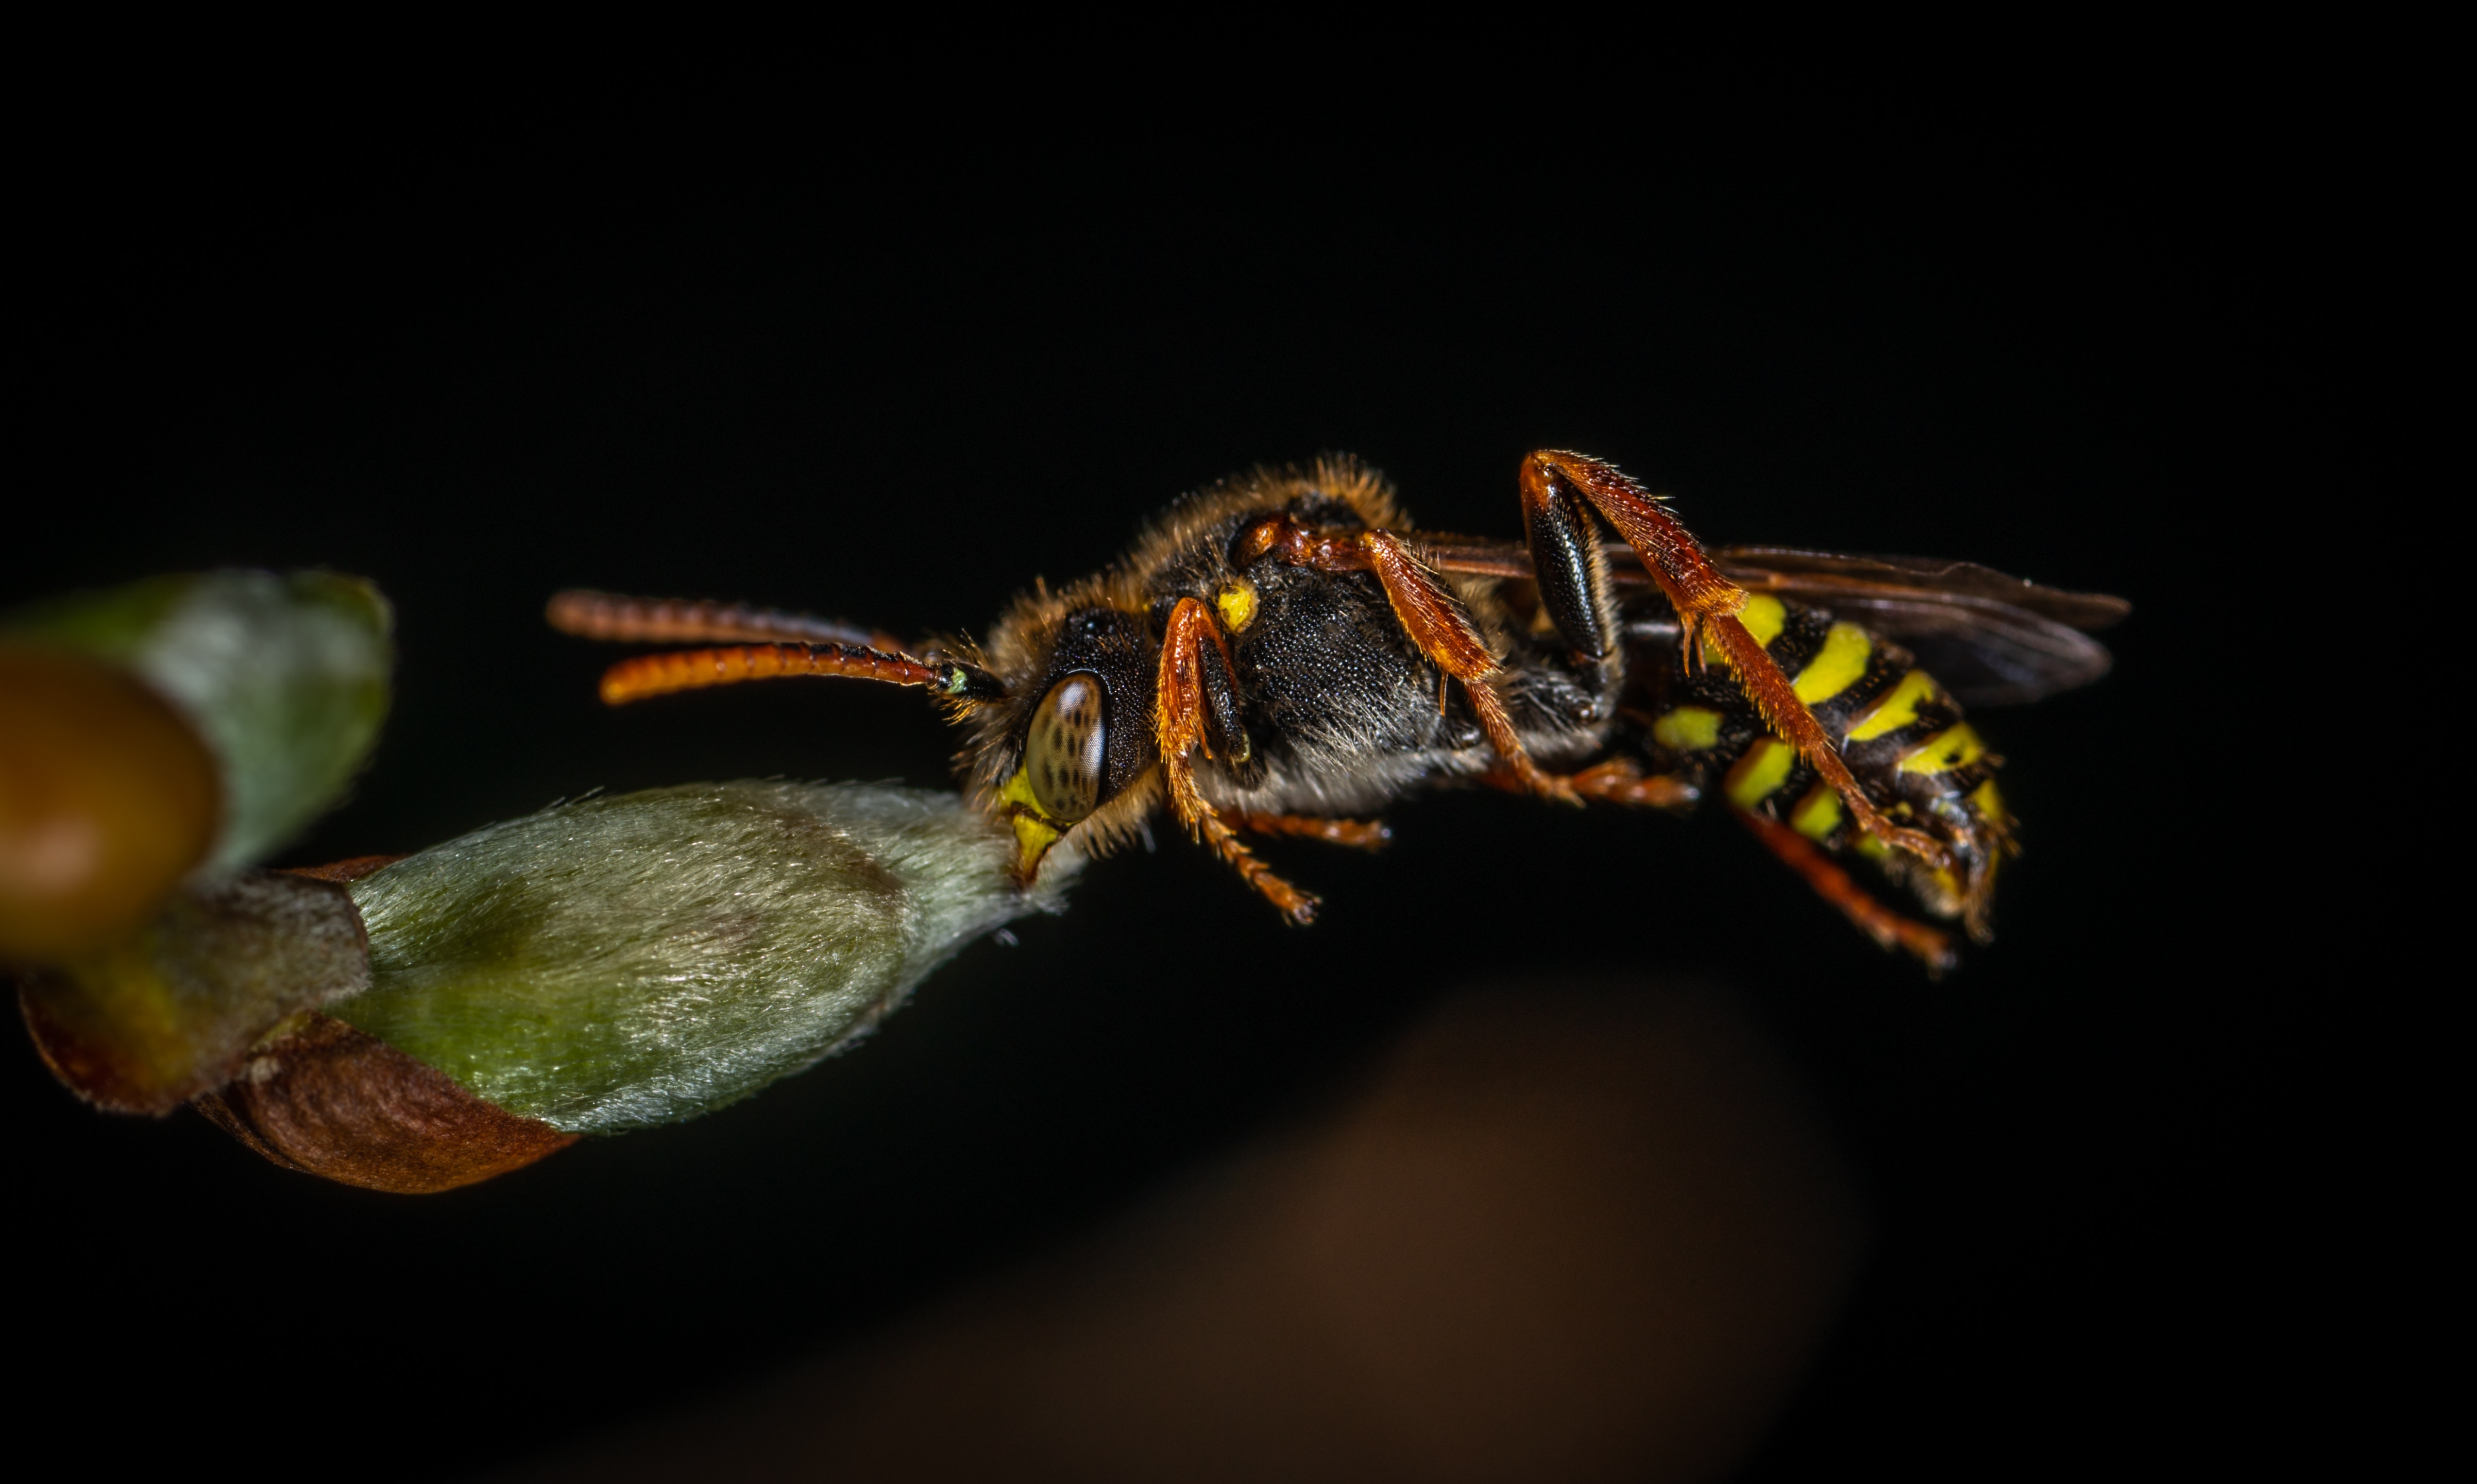
insect, pest, Eumenidae, macro photography, membrane winged insect, wasp, net winged insects, invertebrate, hornet, plant, photography, halictidae, wildlife, ant